Private Ivan

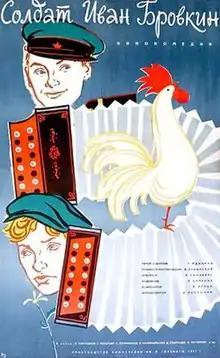

Private Ivan is a 1955 Soviet musical comedy film directed by Ivan Lukinsky. The picture was seen by 40 million viewers in the USSR. The film was followed by the sequel "Ivan Brovkin on the State Farm" in 1959.